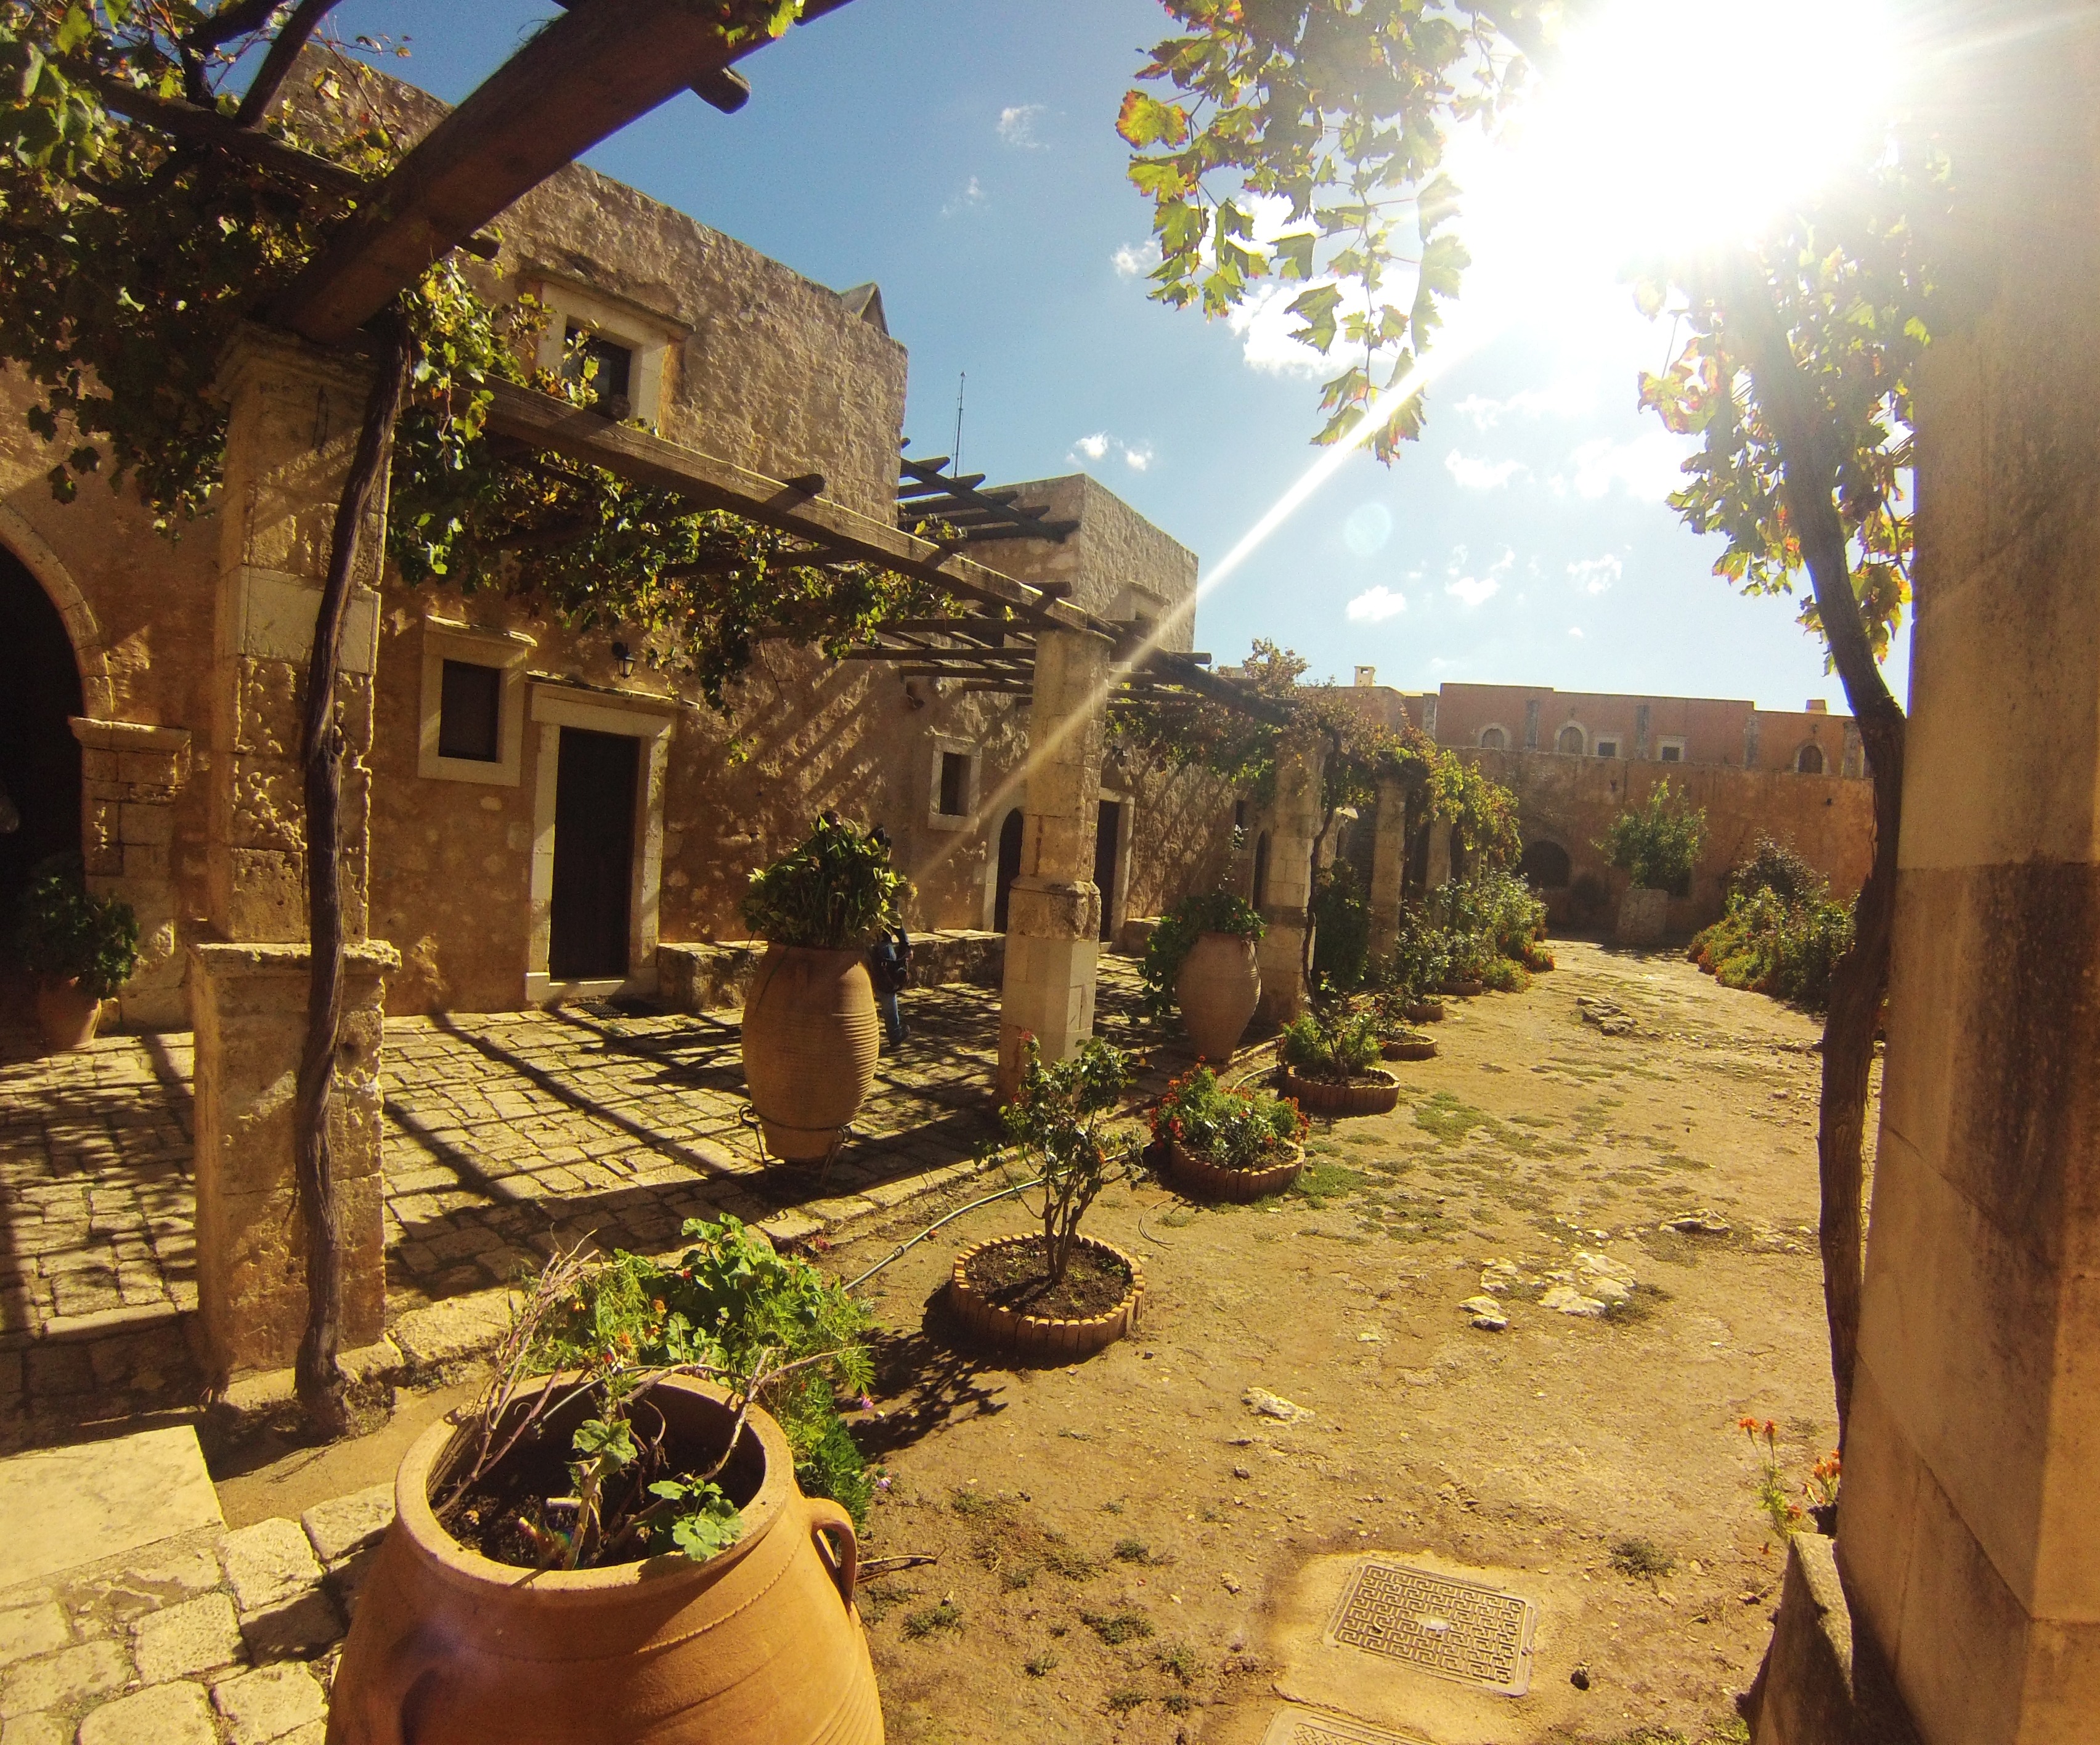
architecture, house, home, village, mediterranean, historic, courtyard, temple, buildings, ruins, houses, monastery, greece, estate, crete, hacienda, screenshot, ancient history, rethymno, arkadi